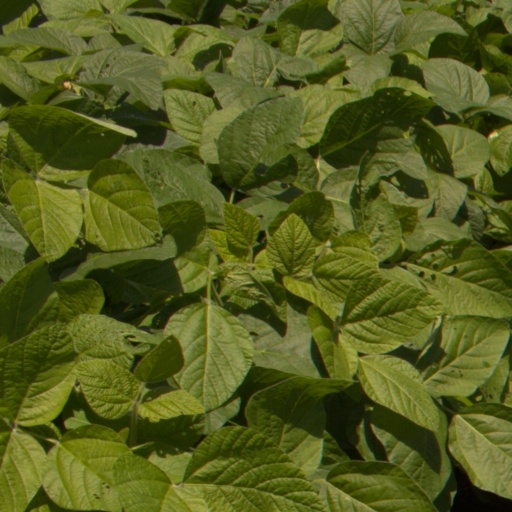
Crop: soybean